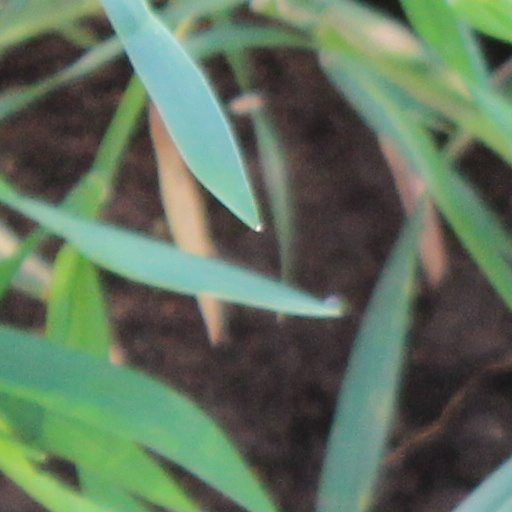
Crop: wheat